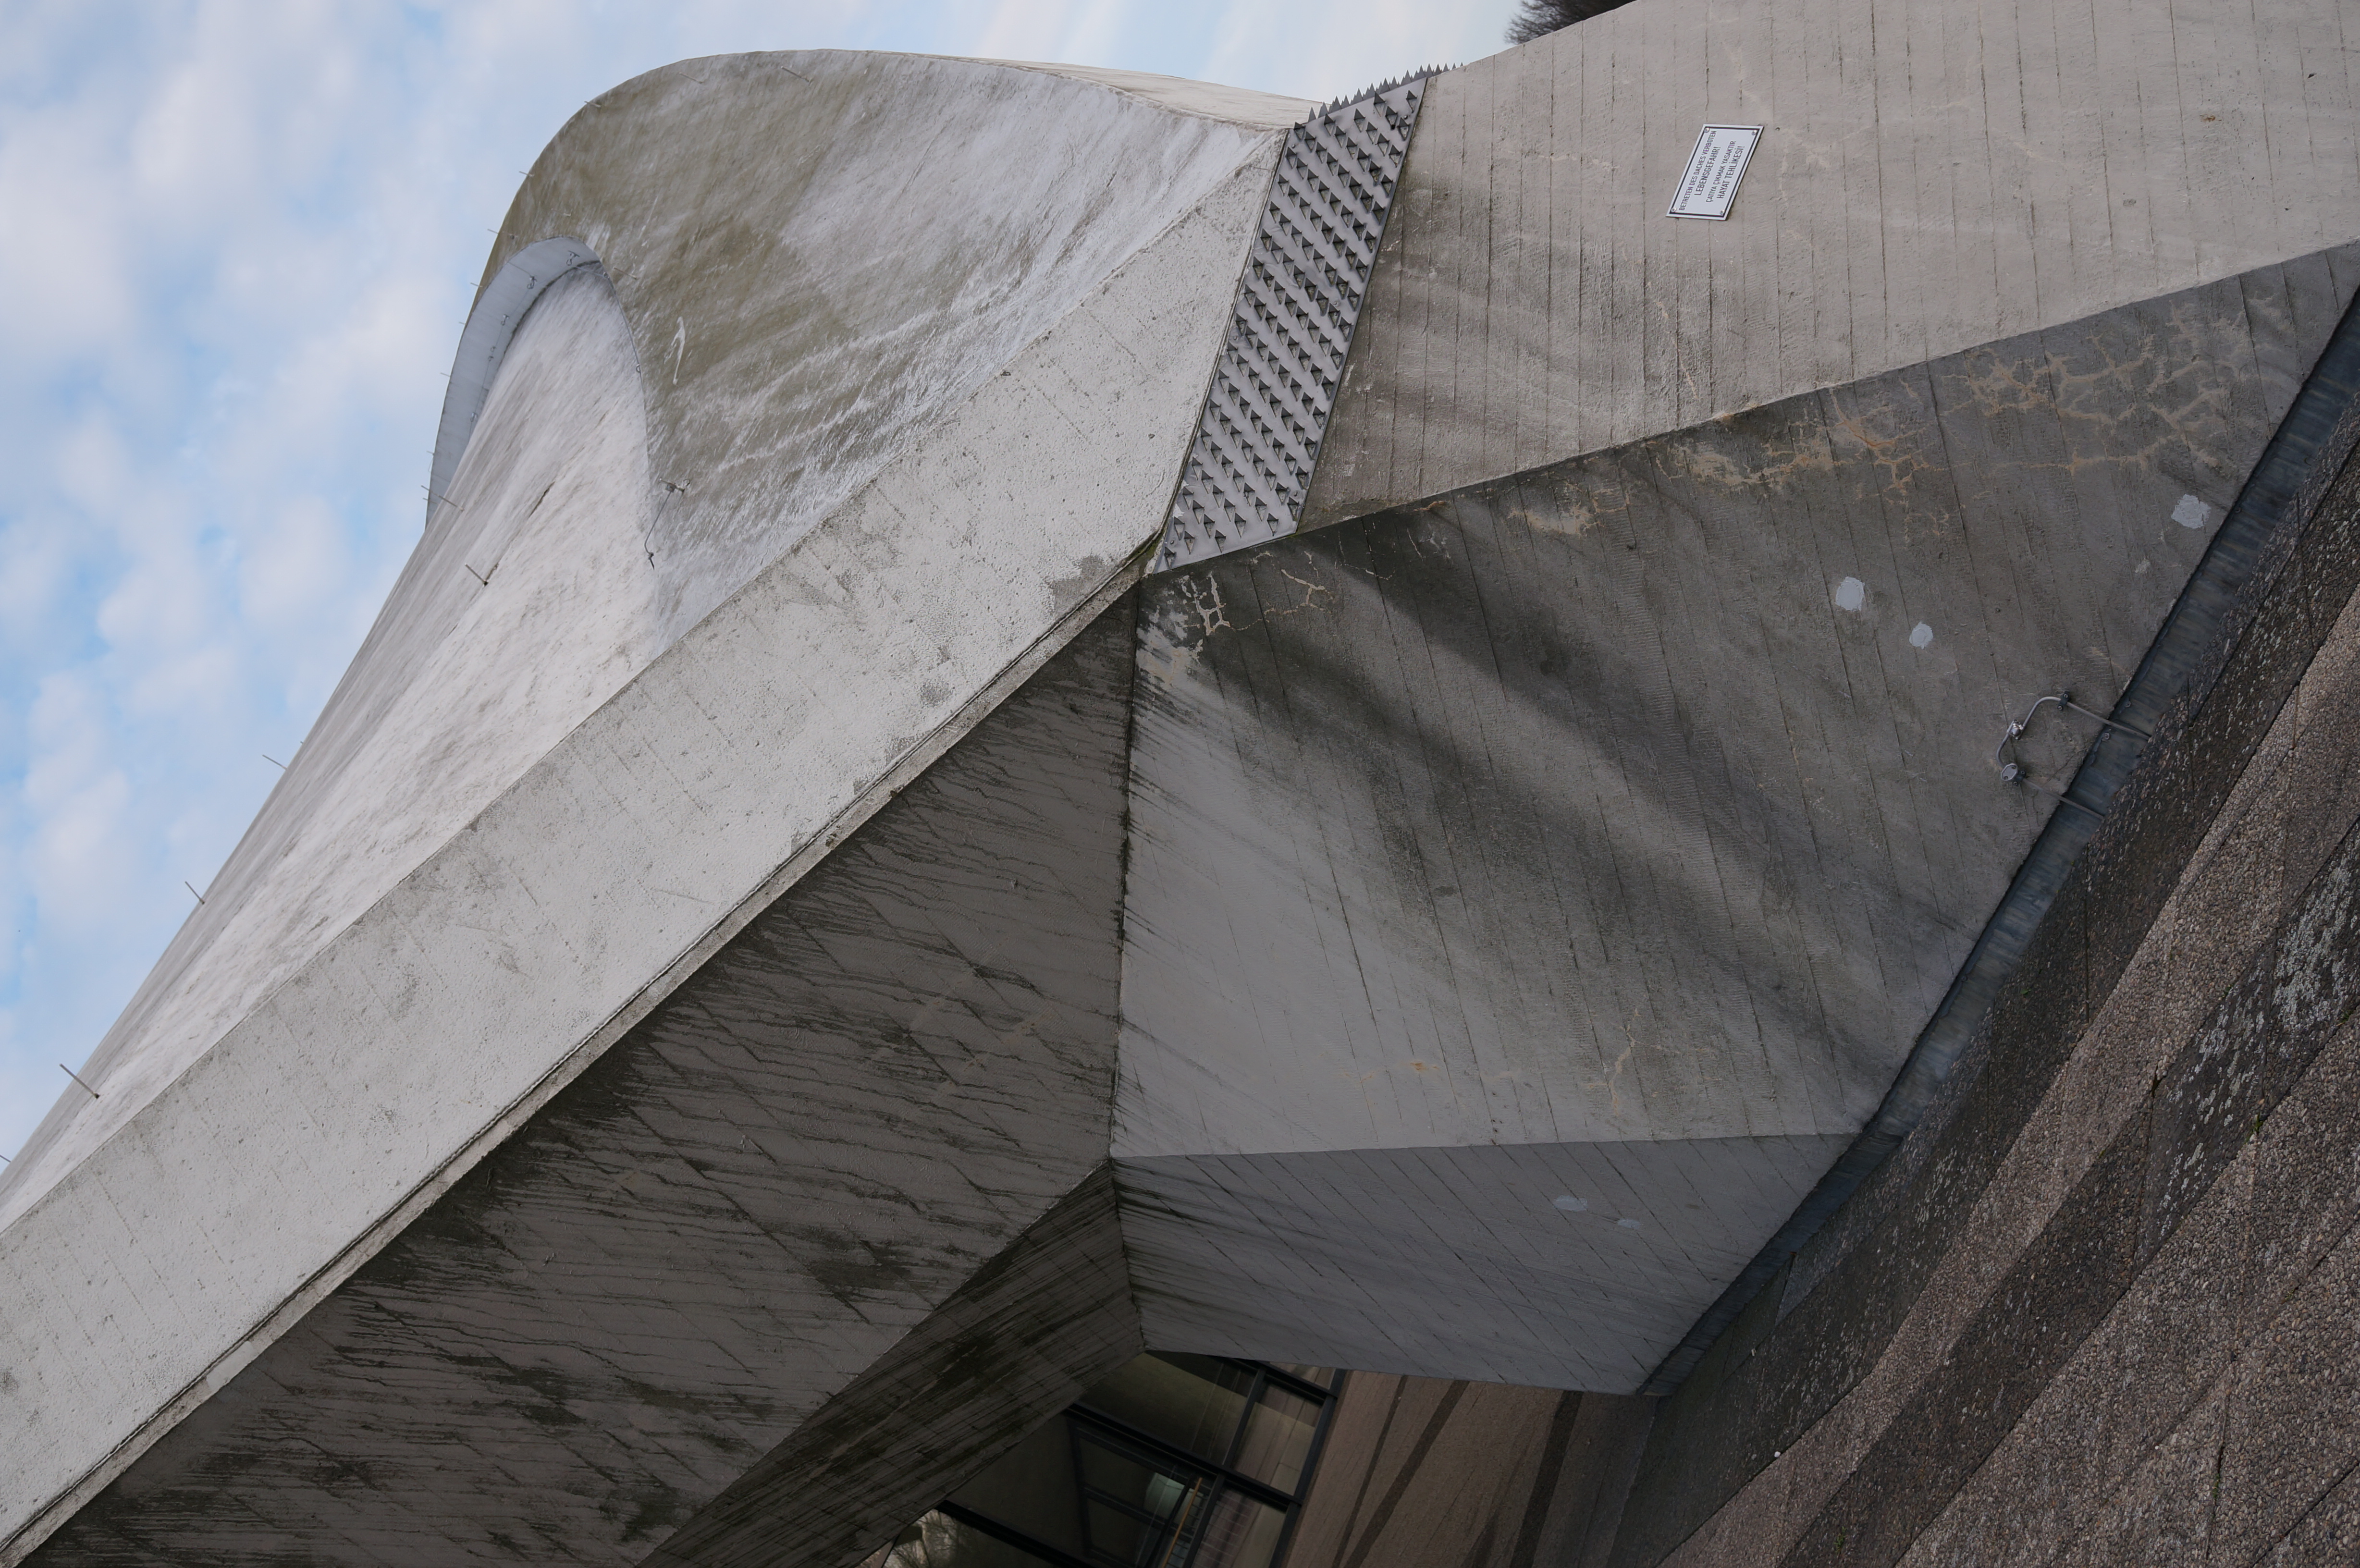
wing, architecture, wood, roof, facade, 2014, germany, deutschland, berlin, sony, sigma, nex, nex6, lenstagged, steffenzahn, 30mm, sigma30mm28exdn, sigma30mmf28, sigma30mmf28dn, sigma30mm